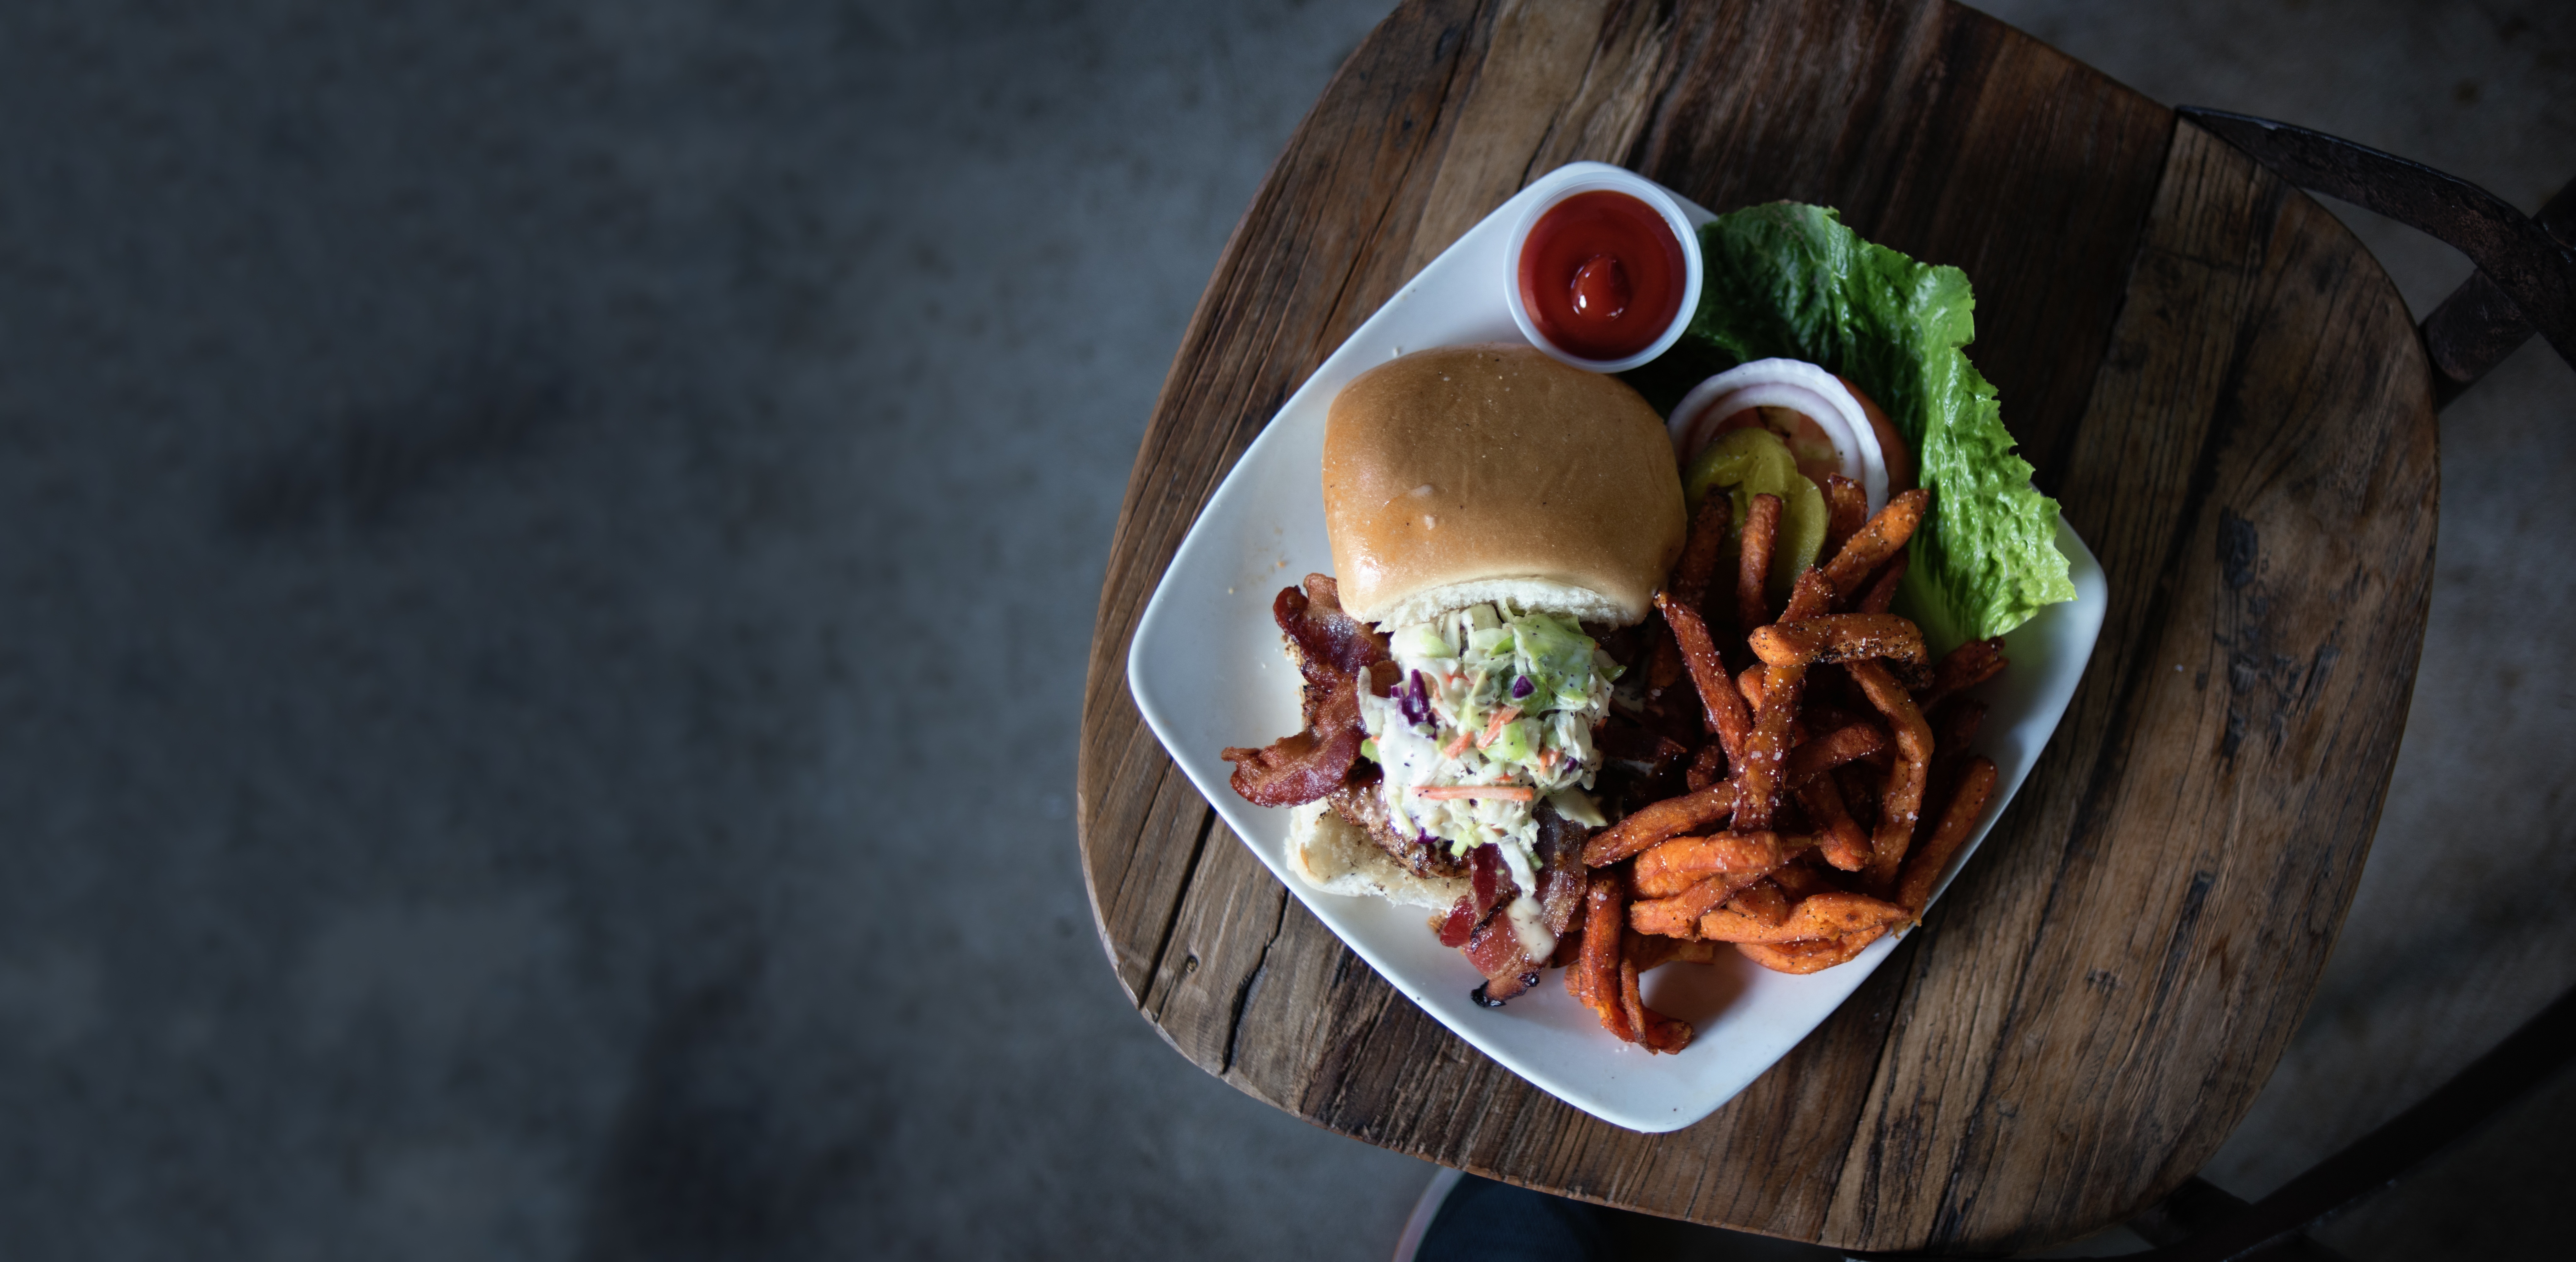
dish, meal, food, produce, vegetable, lunch, burger, ketchup, sense